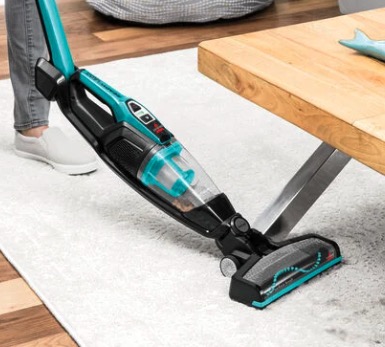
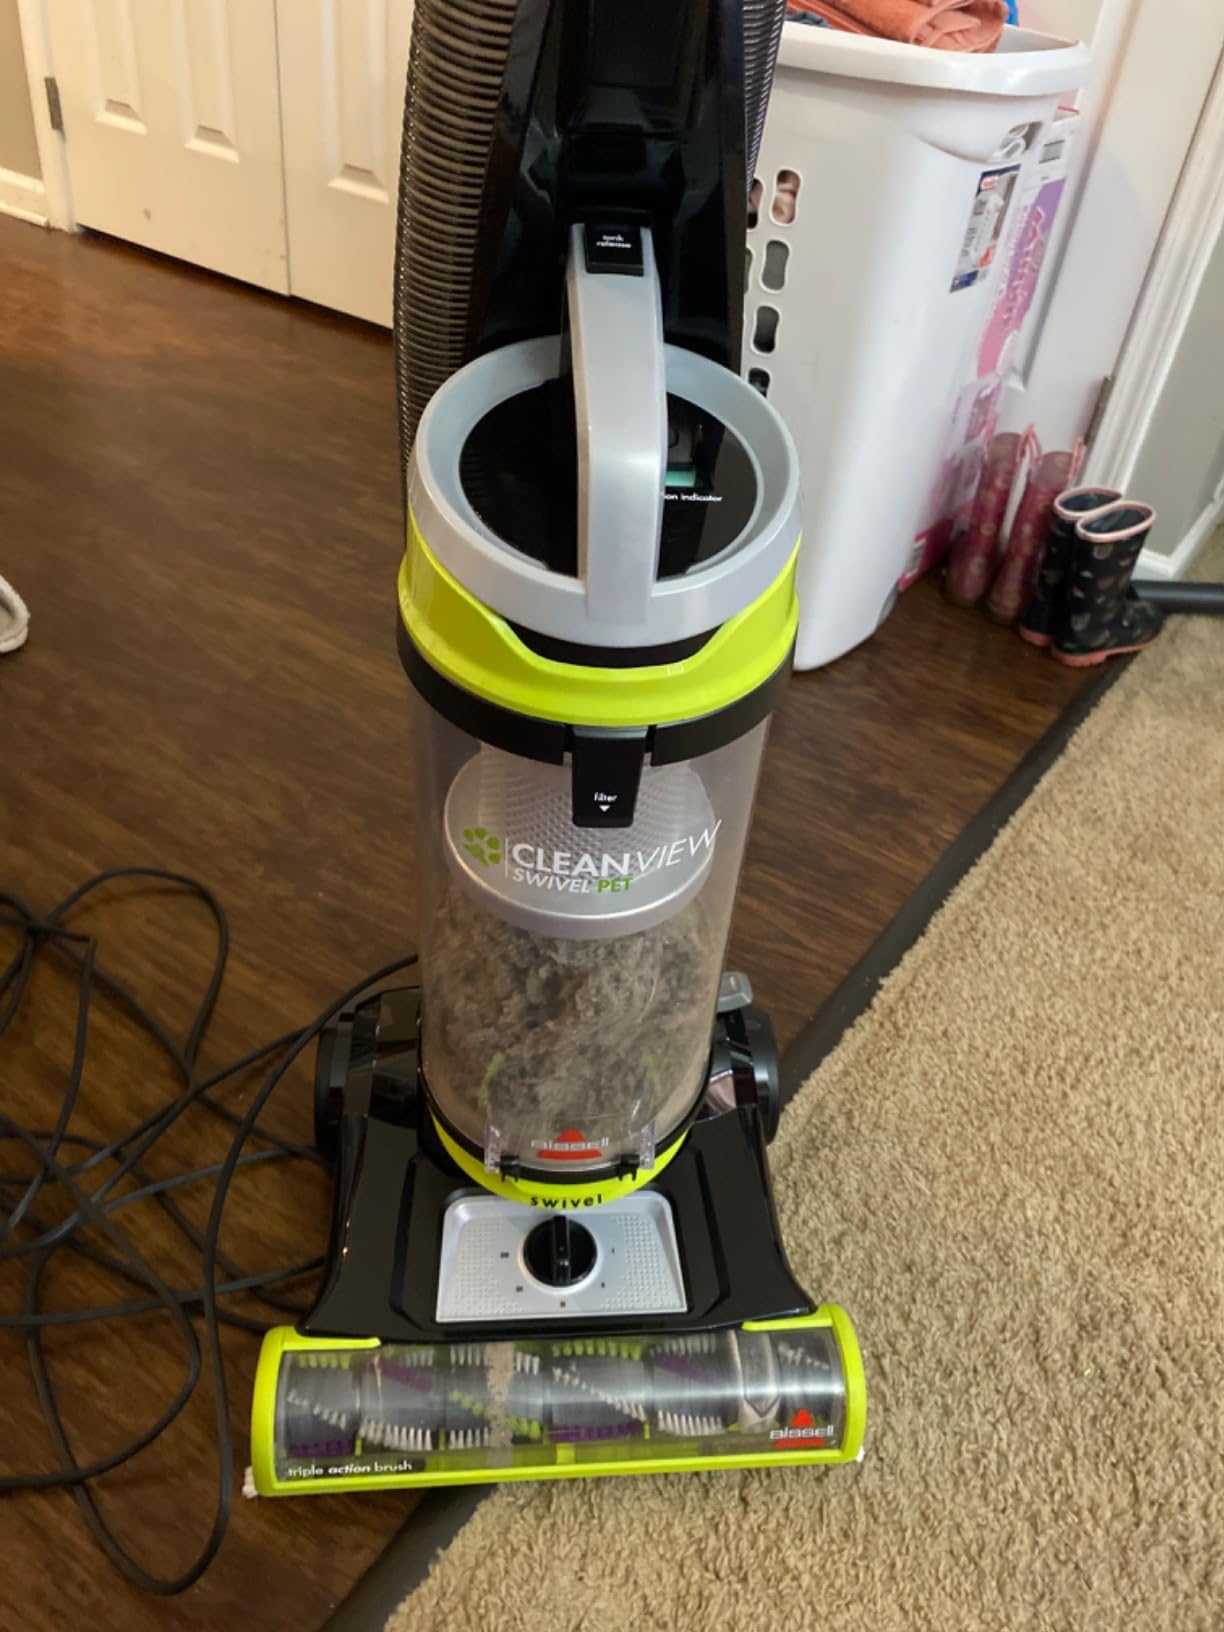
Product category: items_vacuum
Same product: no